Harry Wild Jones

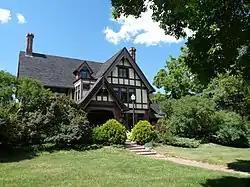
James Barber House, 1904

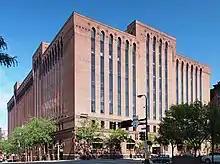
Butler Brothers Company, 1906

Butler Brothers Company, 518 First Avenue North, Minneapolis